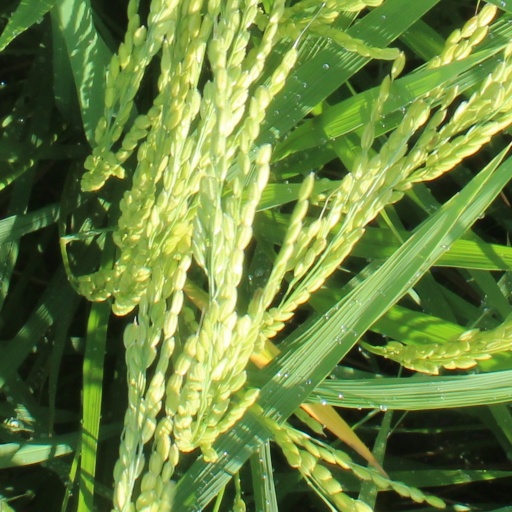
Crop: rice